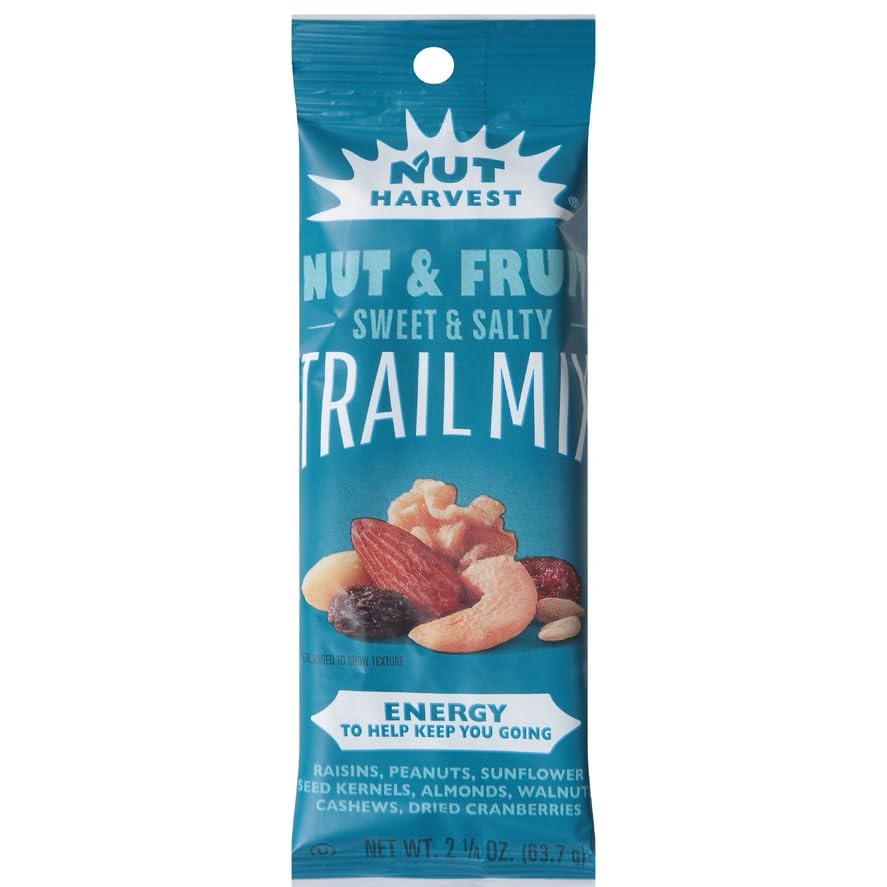
Item Name: Nut Harvest, Frtnut Trail Mix, 2.25 Ounce
Product Description: Bartell Drugs
Value: 1.0
Unit: Count

Price: 1.78